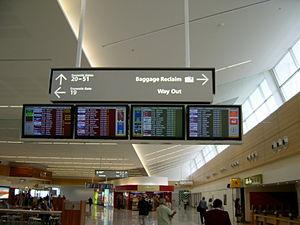
L'aéroport international d'Adélaïde est un aéroport domestique et international desservant la ville d'Adélaïde, capitale de l'Australie-Méridionale, état situé au sud de l'Australie.